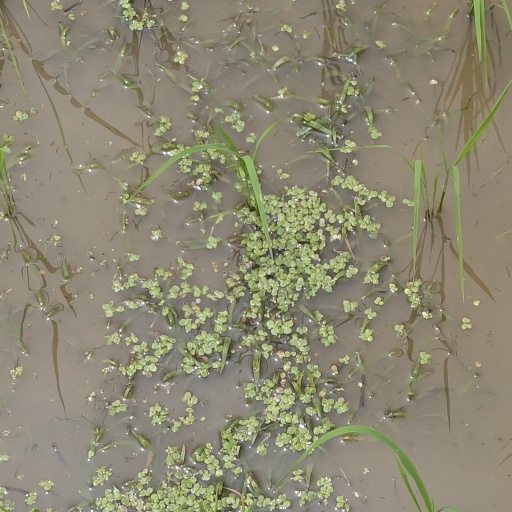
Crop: rice